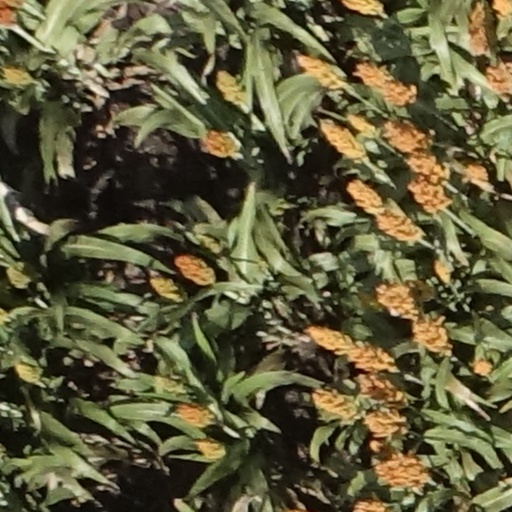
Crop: sorghum